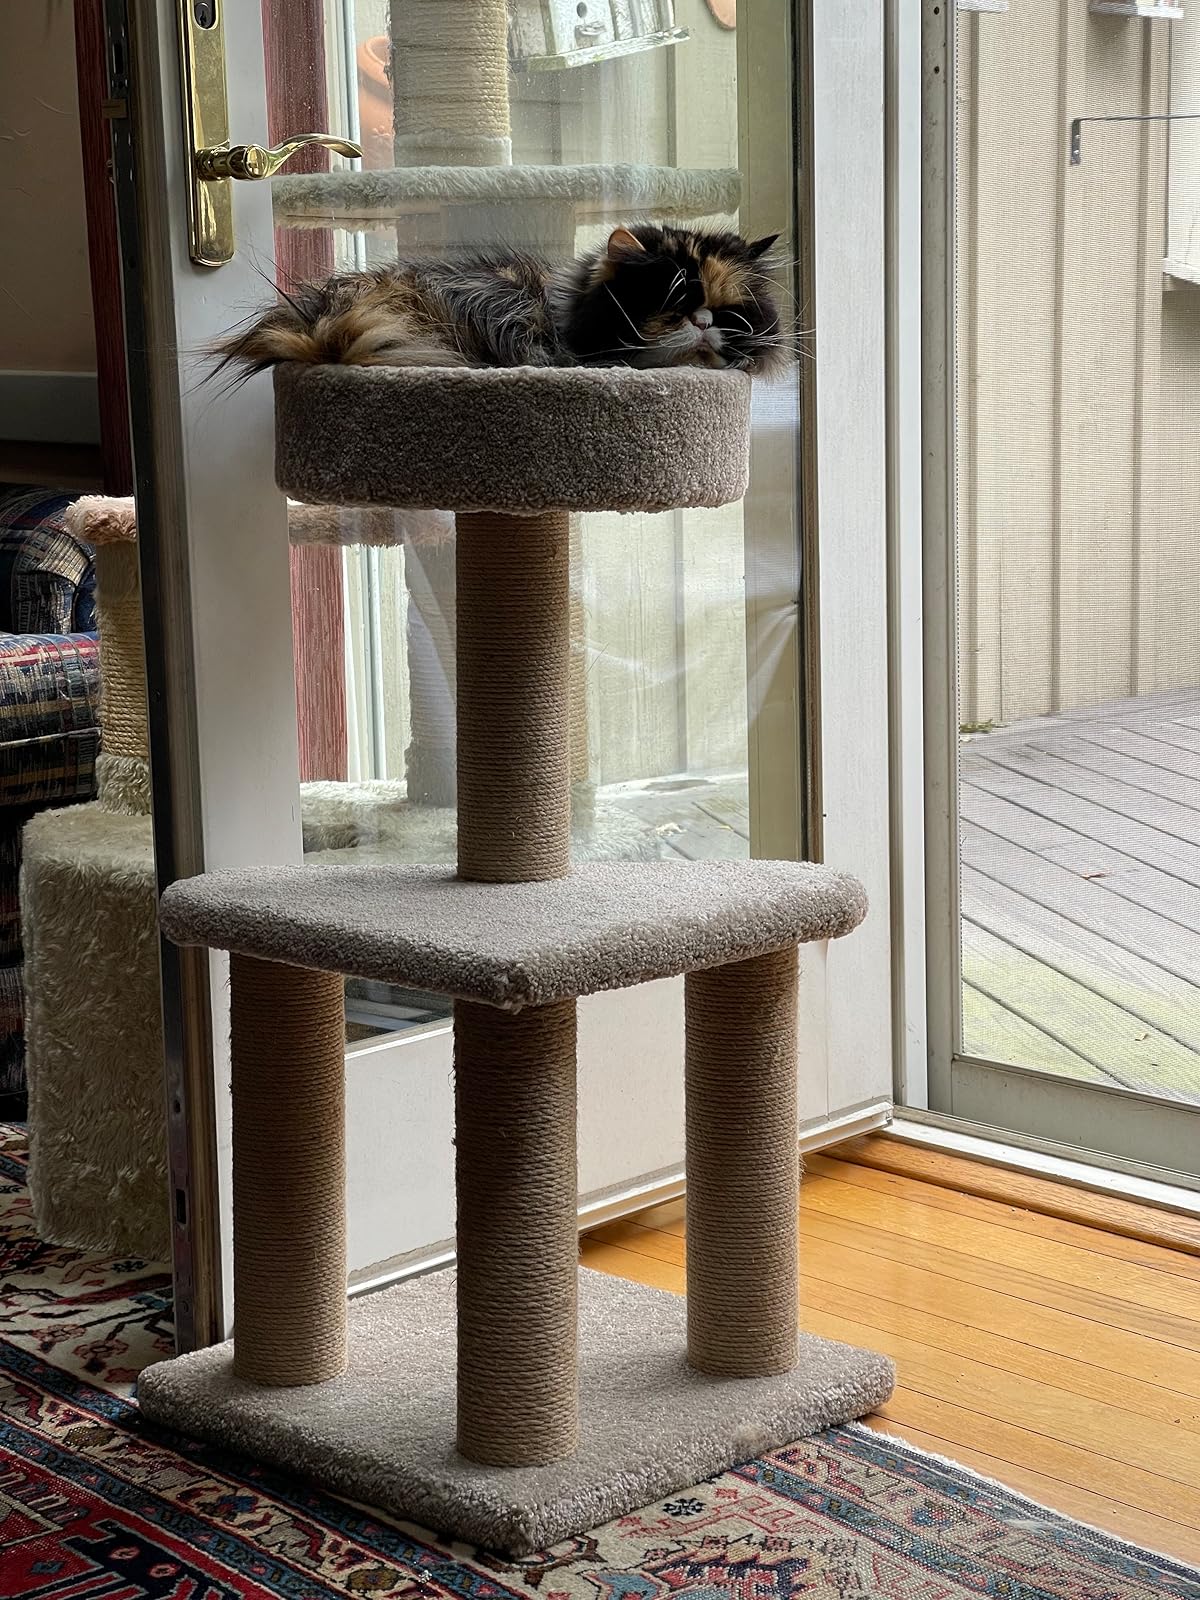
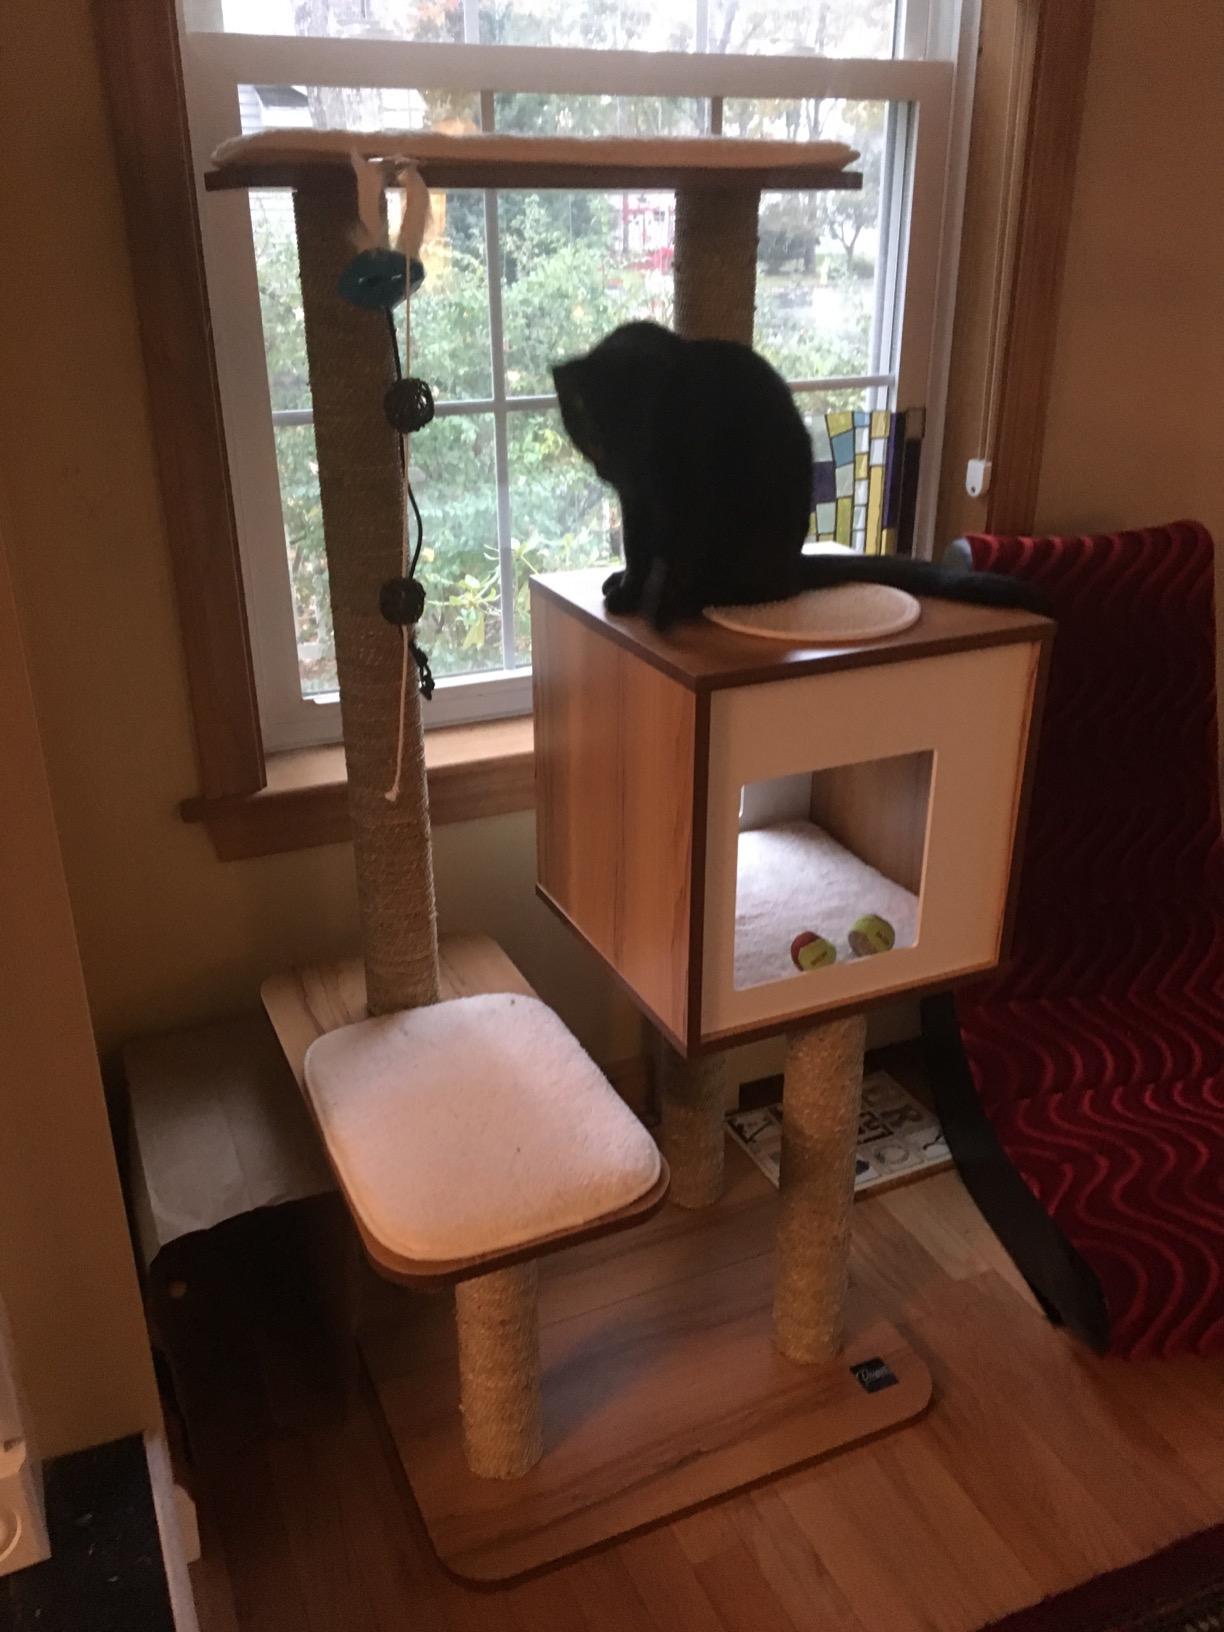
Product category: items_cat tree
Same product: no